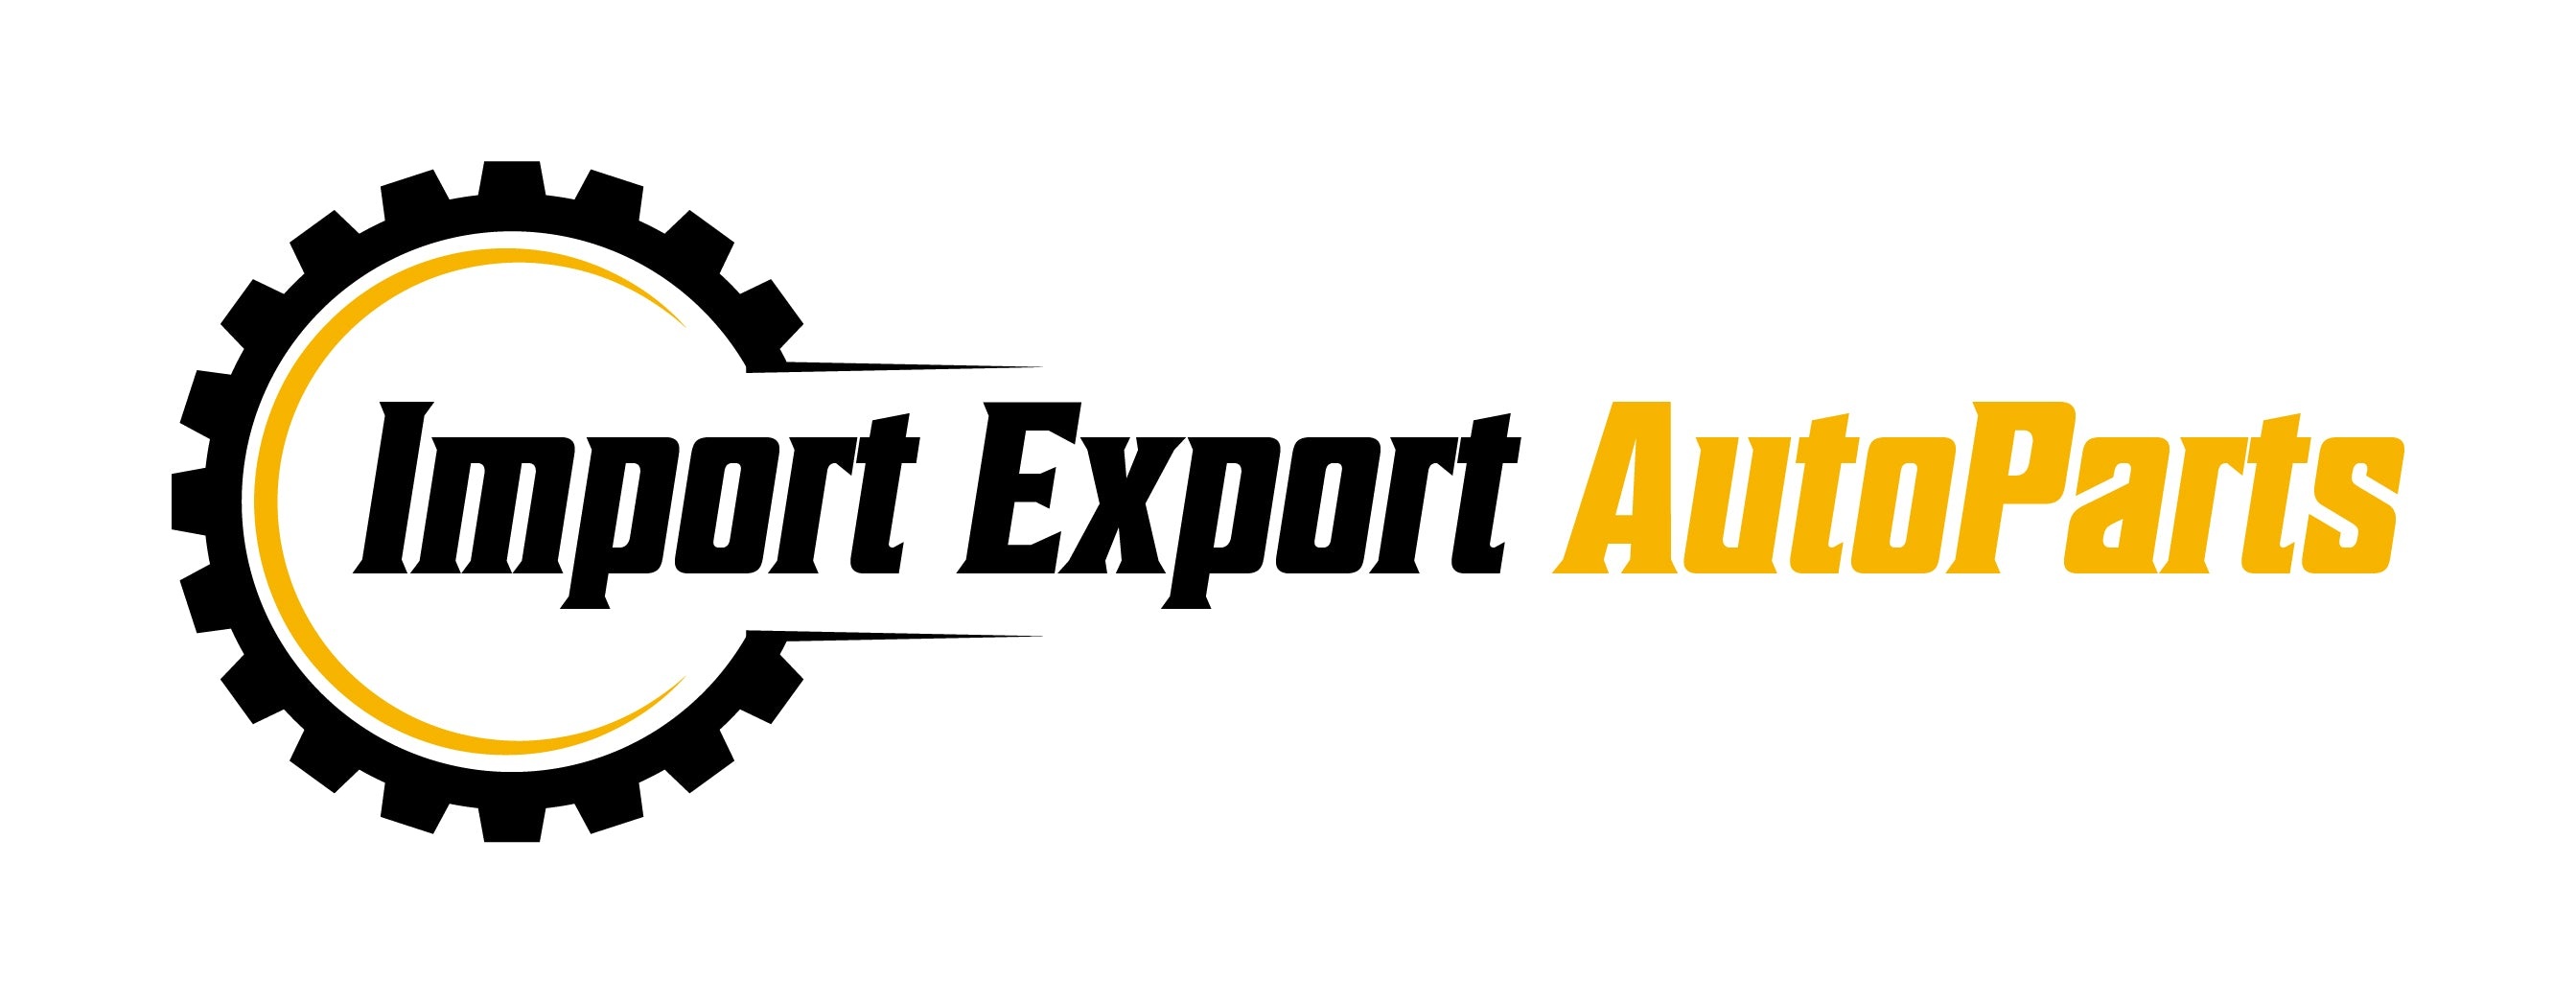
New OEM Genuine  Goss International, Plug-In Bridge Jumper 3P J/Grey FBS 3 WP.5685792
New OEM Factory Genuine Goss International, Plug-In Bridge Jumper 3P J/Grey FBS 3 WP.5685792
Brand: Goss International
Category: Business & Industrial > Manufacturing